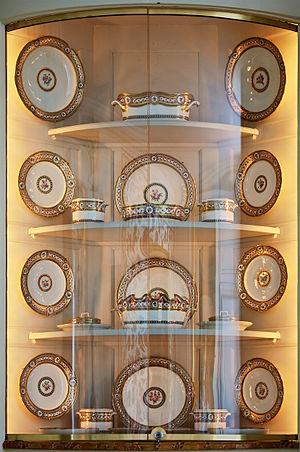
Pièces du service en porcelaine de Sèvres «
Sèvres - Manufacture et Musée nationaux réunit la Manufacture de porcelaine de Sèvres en activité depuis le XVIIIᵉ siècle et le musée national de Céramique créé au siècle suivant. Située à Sèvres dans les Hauts-de-Seine, l'institution fait partie de la Cité de la céramique - Sèvres et Limoges, établissement public administratif sous tutelle du ministère de la Culture.